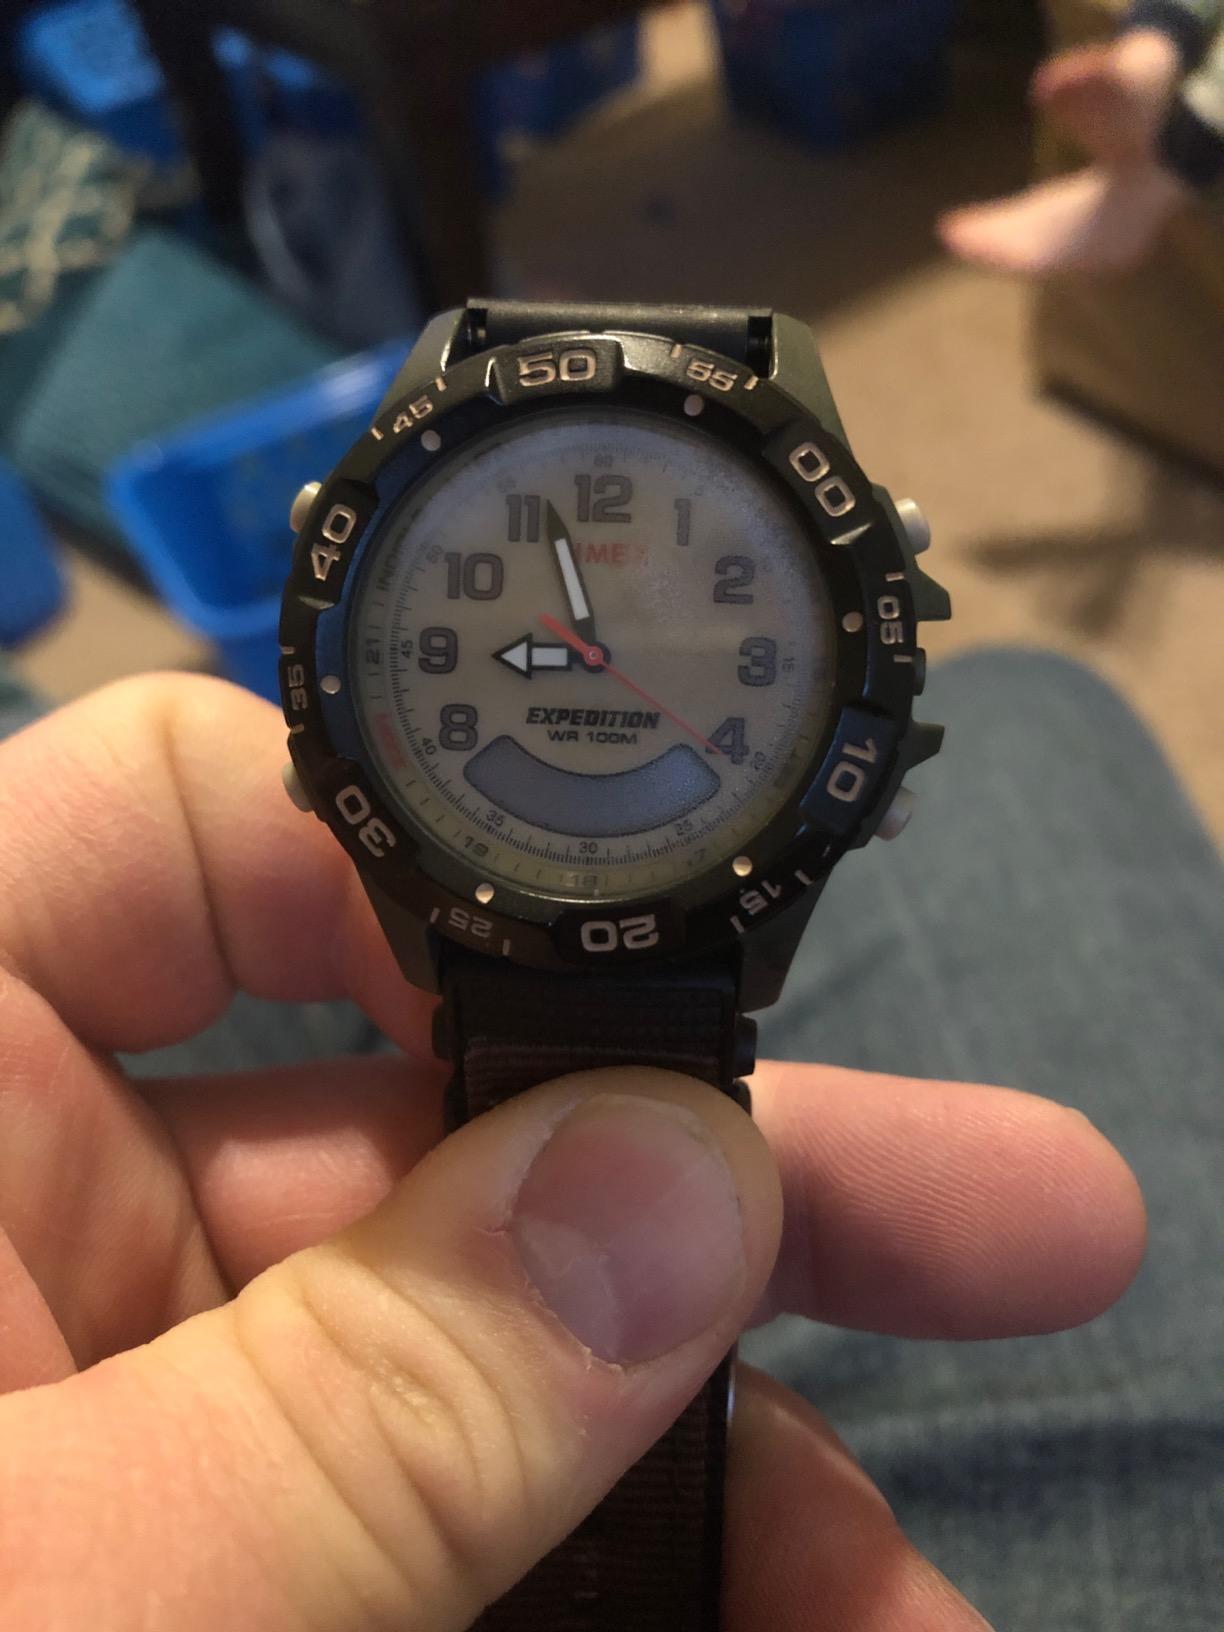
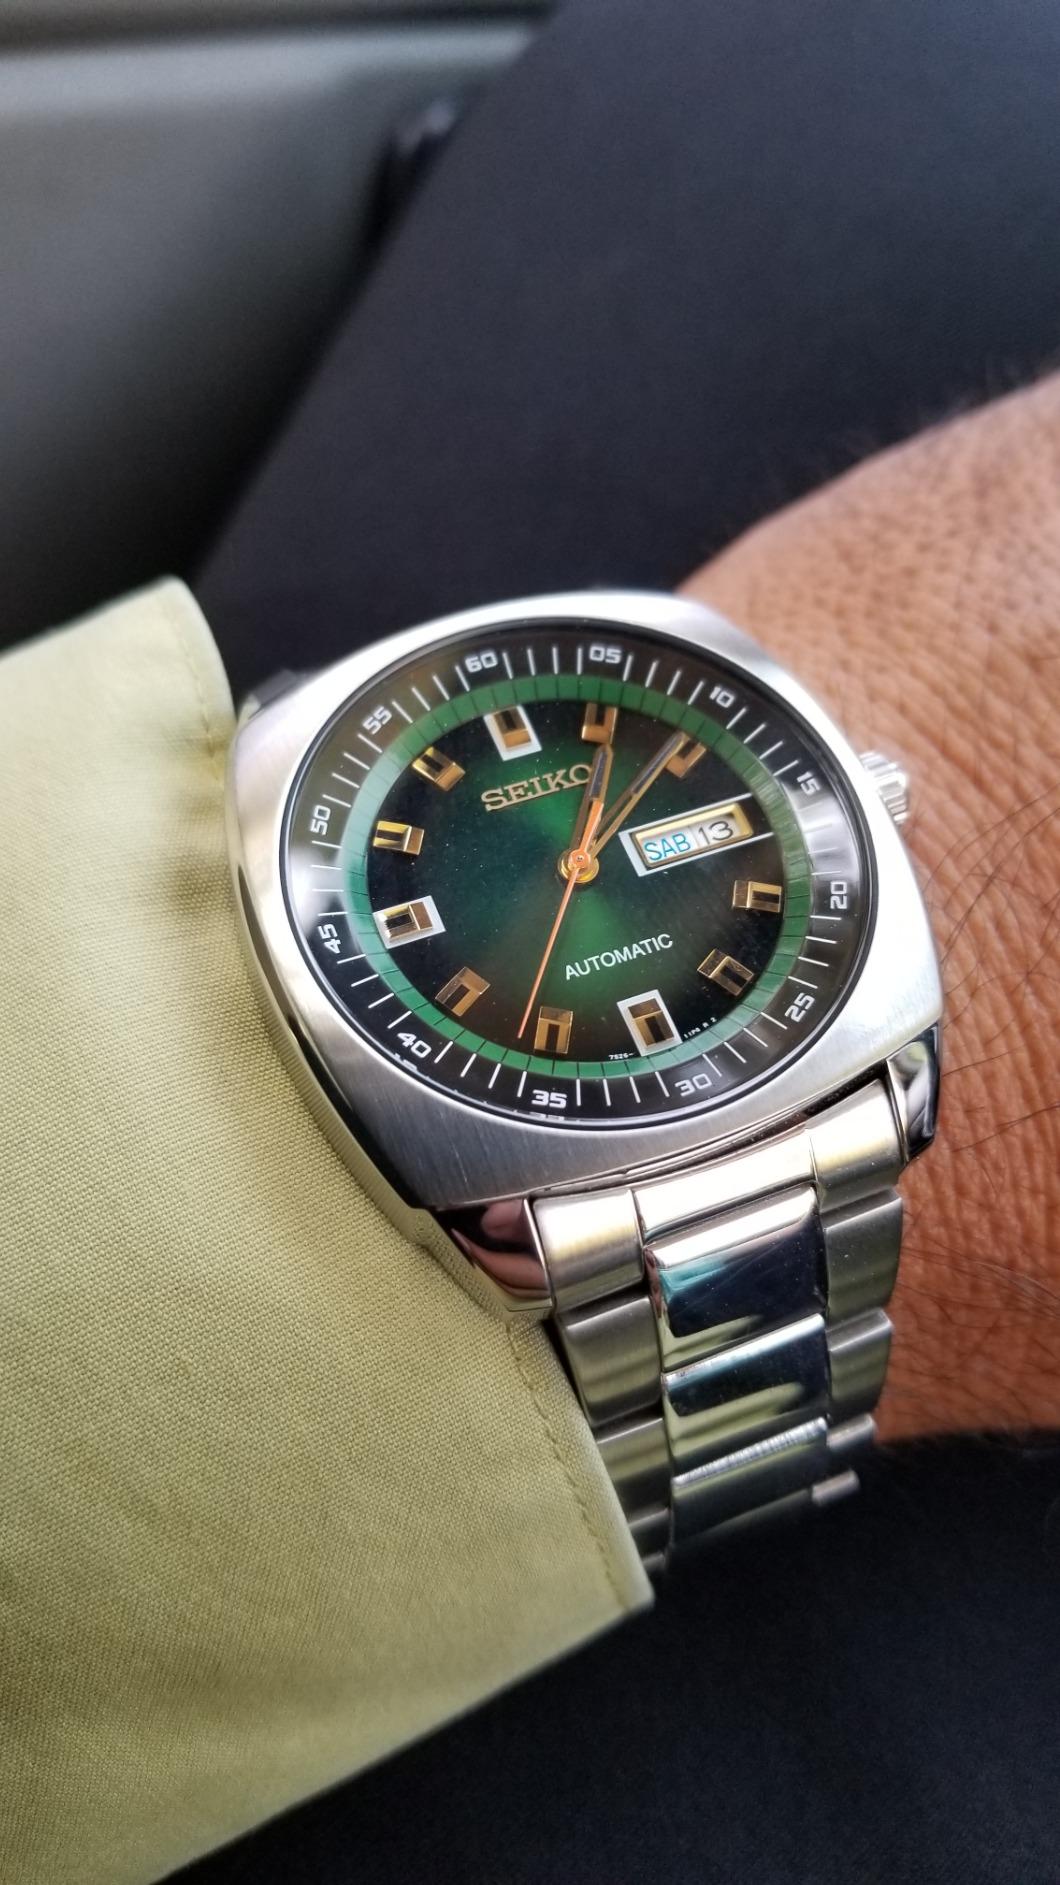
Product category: accessories_watch
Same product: no